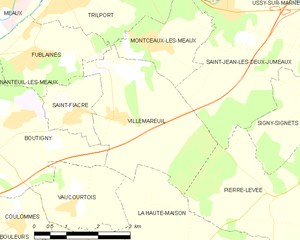
Carte des communes françaises Villemareuil